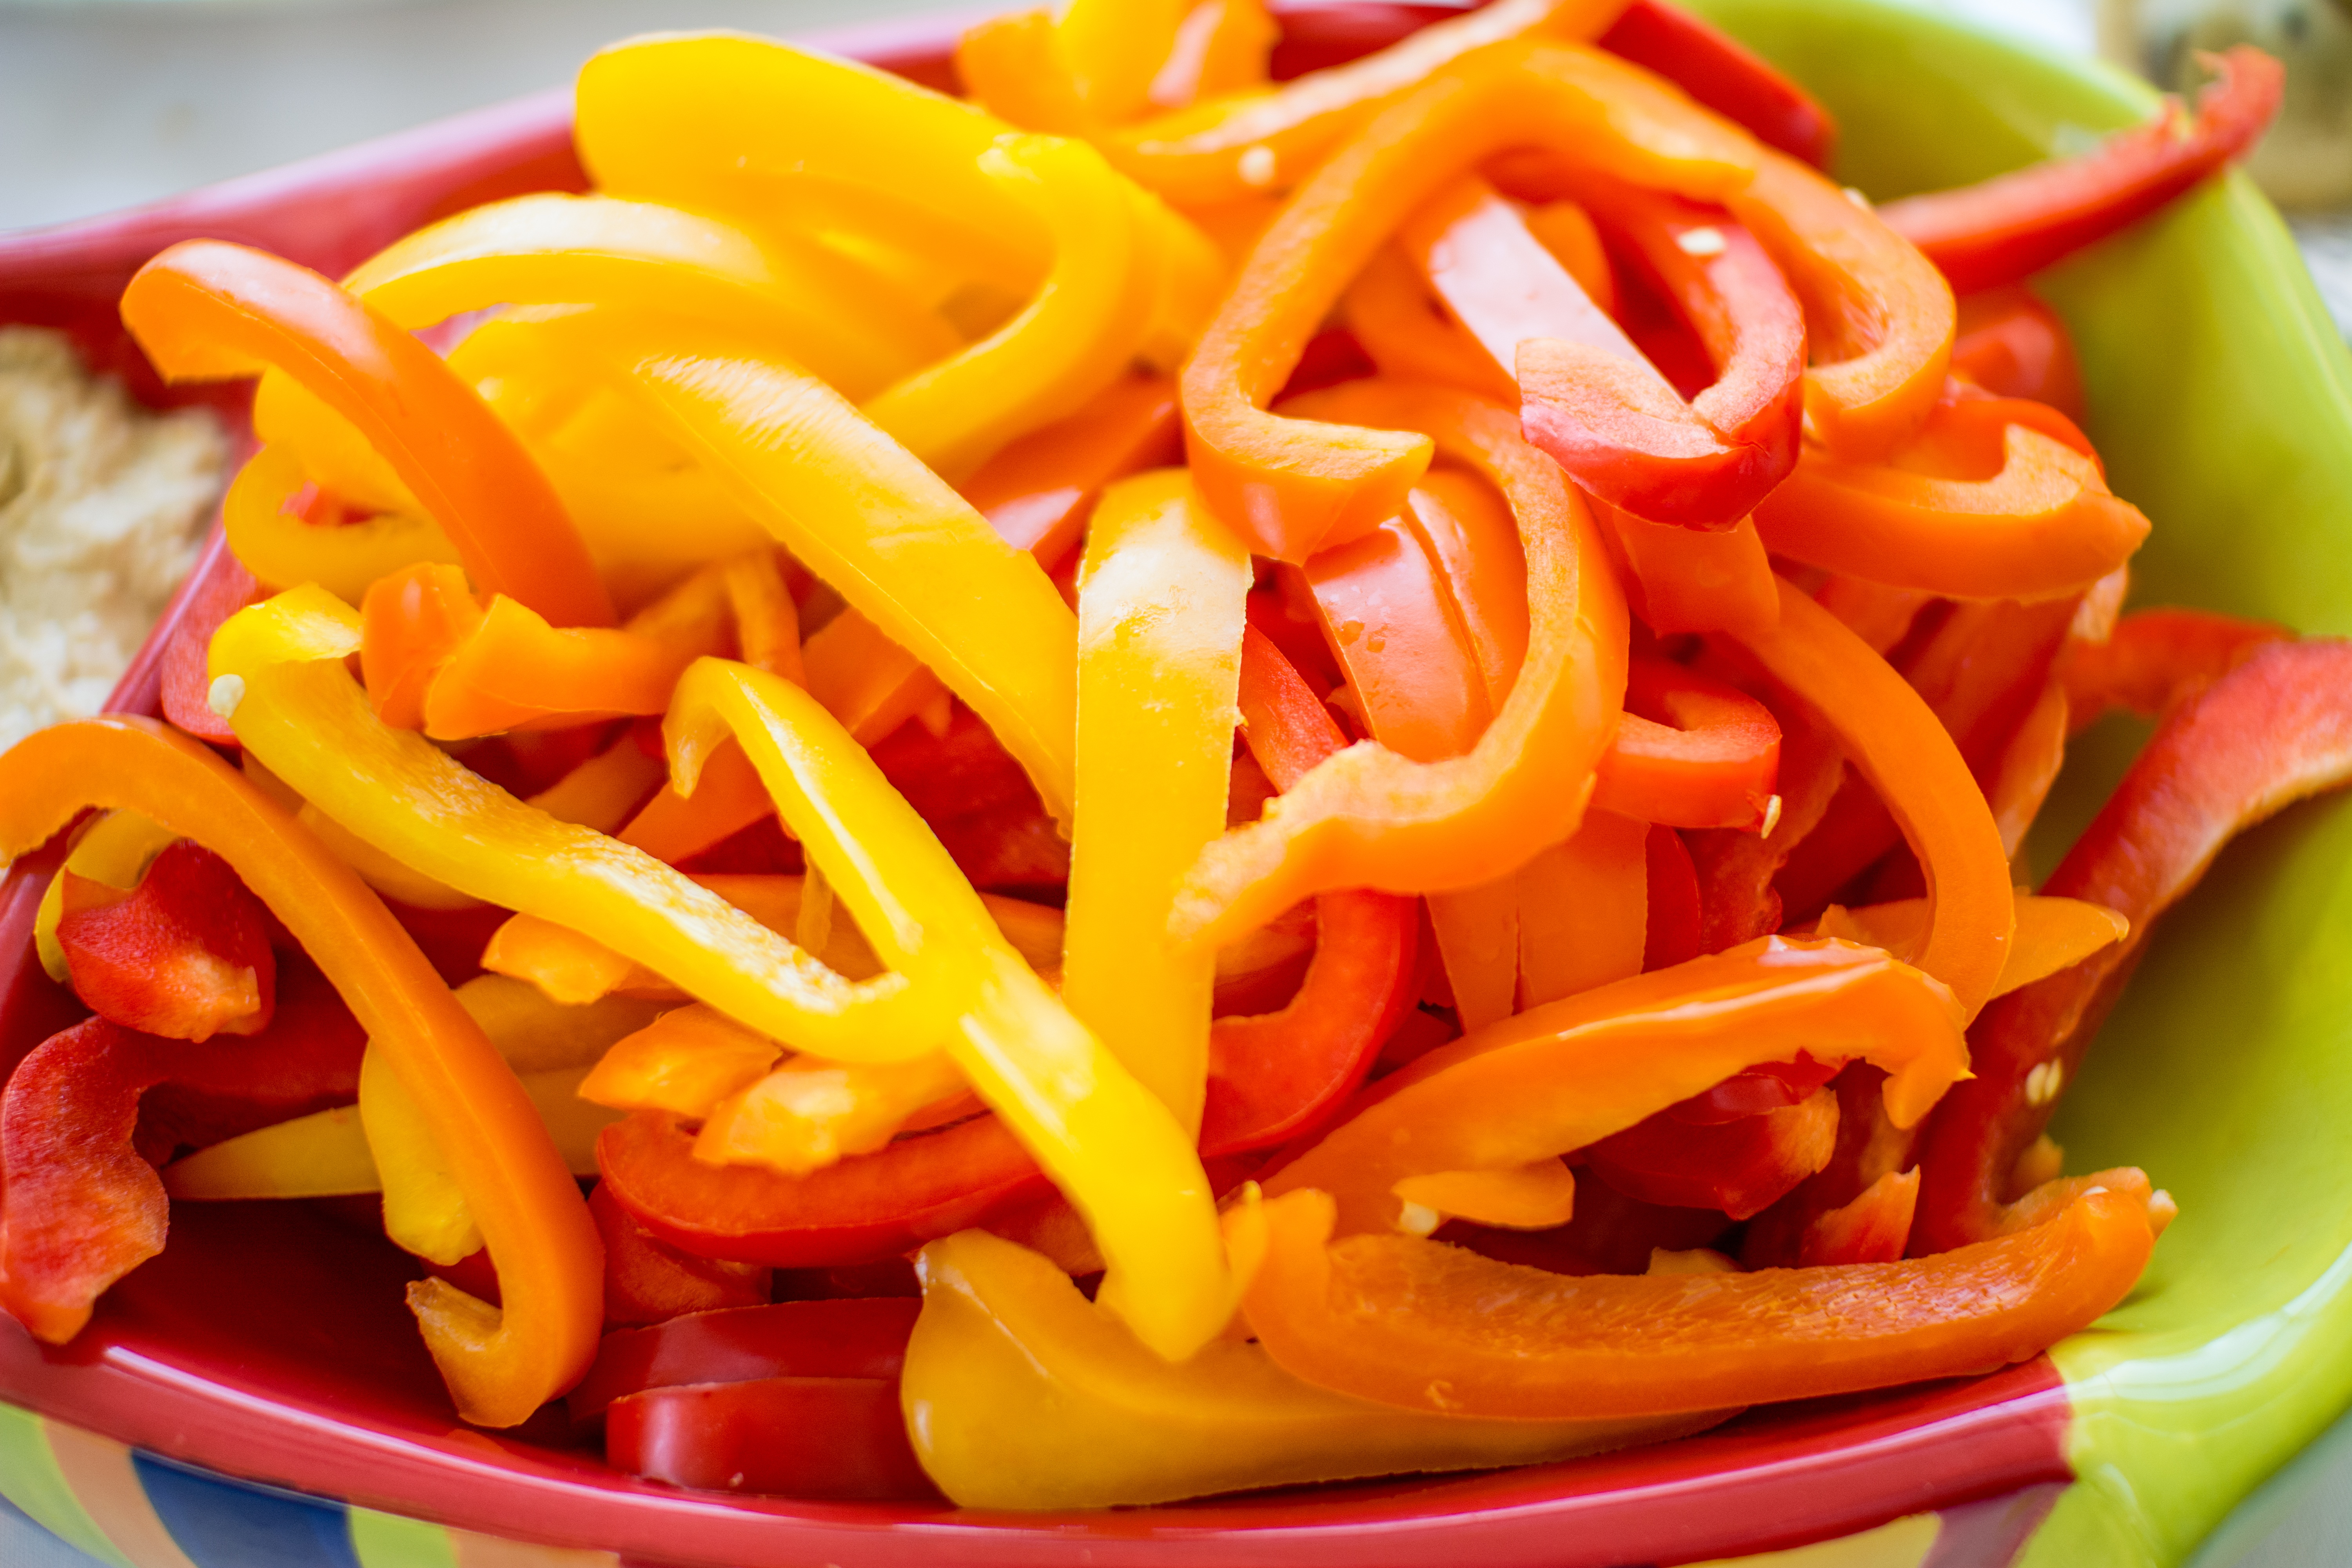
plant, dish, meal, food, red, produce, vegetable, fresh, lunch, cuisine, vegetables, peppers, bell pepper, vegetarian, french fries, flowering plant, fresh vegetables, land plant, bell peppers and chili peppers